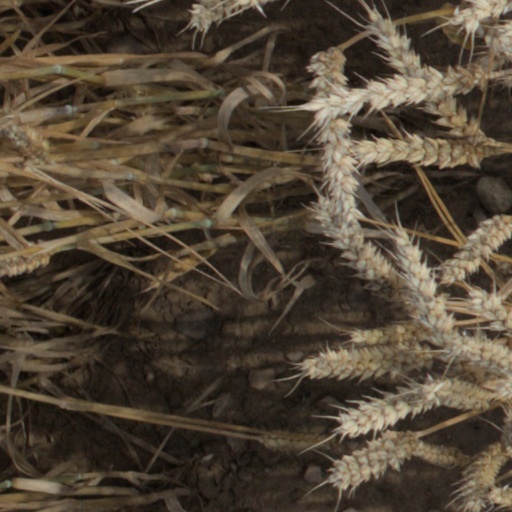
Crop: wheat